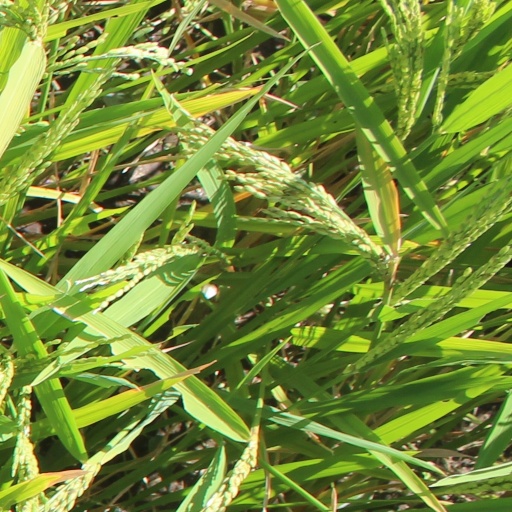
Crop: rice